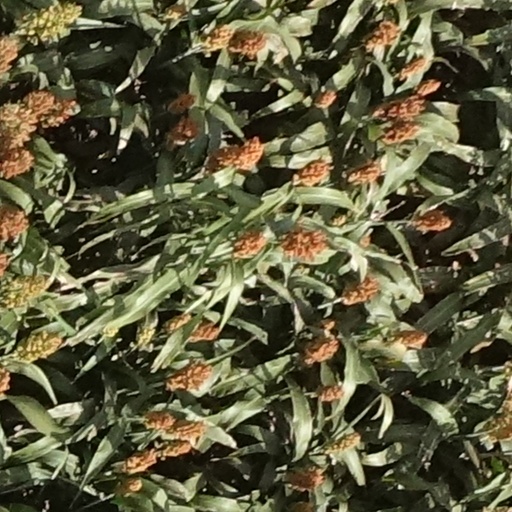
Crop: sorghum